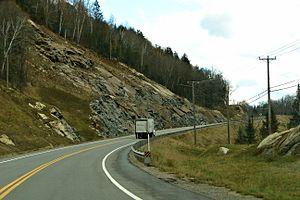
Route 323 entre Lac-des-Plages et Amherst, Québec, Canada
La route 323 est une route régionale québécoise située sur la rive nord du fleuve Saint-Laurent. Elle dessert les régions administratives de l'Outaouais et des Laurentides.